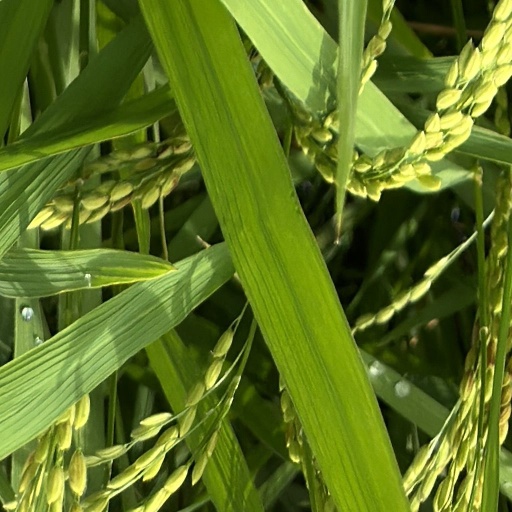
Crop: rice